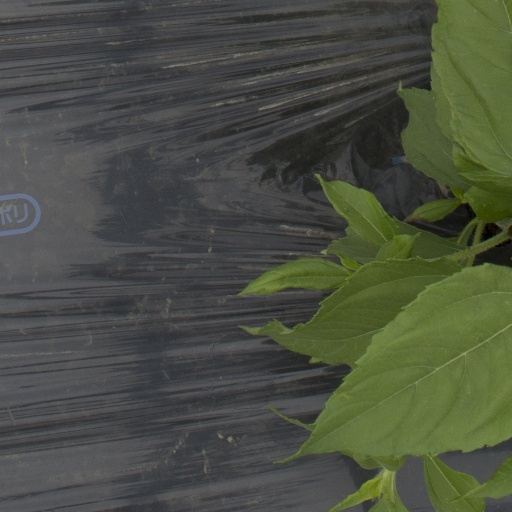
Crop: Jerusalem artichoke